Sala Burton

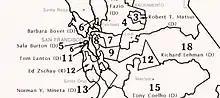
Burton served as the representative from California's 5th congressional district, which at that time was a portion of the city of San Francisco. She served from the time of her first election in 1983 until her death in 1987.

Burton served as a delegate to Democratic National Conventions, 1956, 1976, 1980, and 1984. She was elected as a Democrat to the 98th Congress by special election on June 21, 1983, to fill the vacancy caused by the death of her husband, United States Representative Phillip Burton.